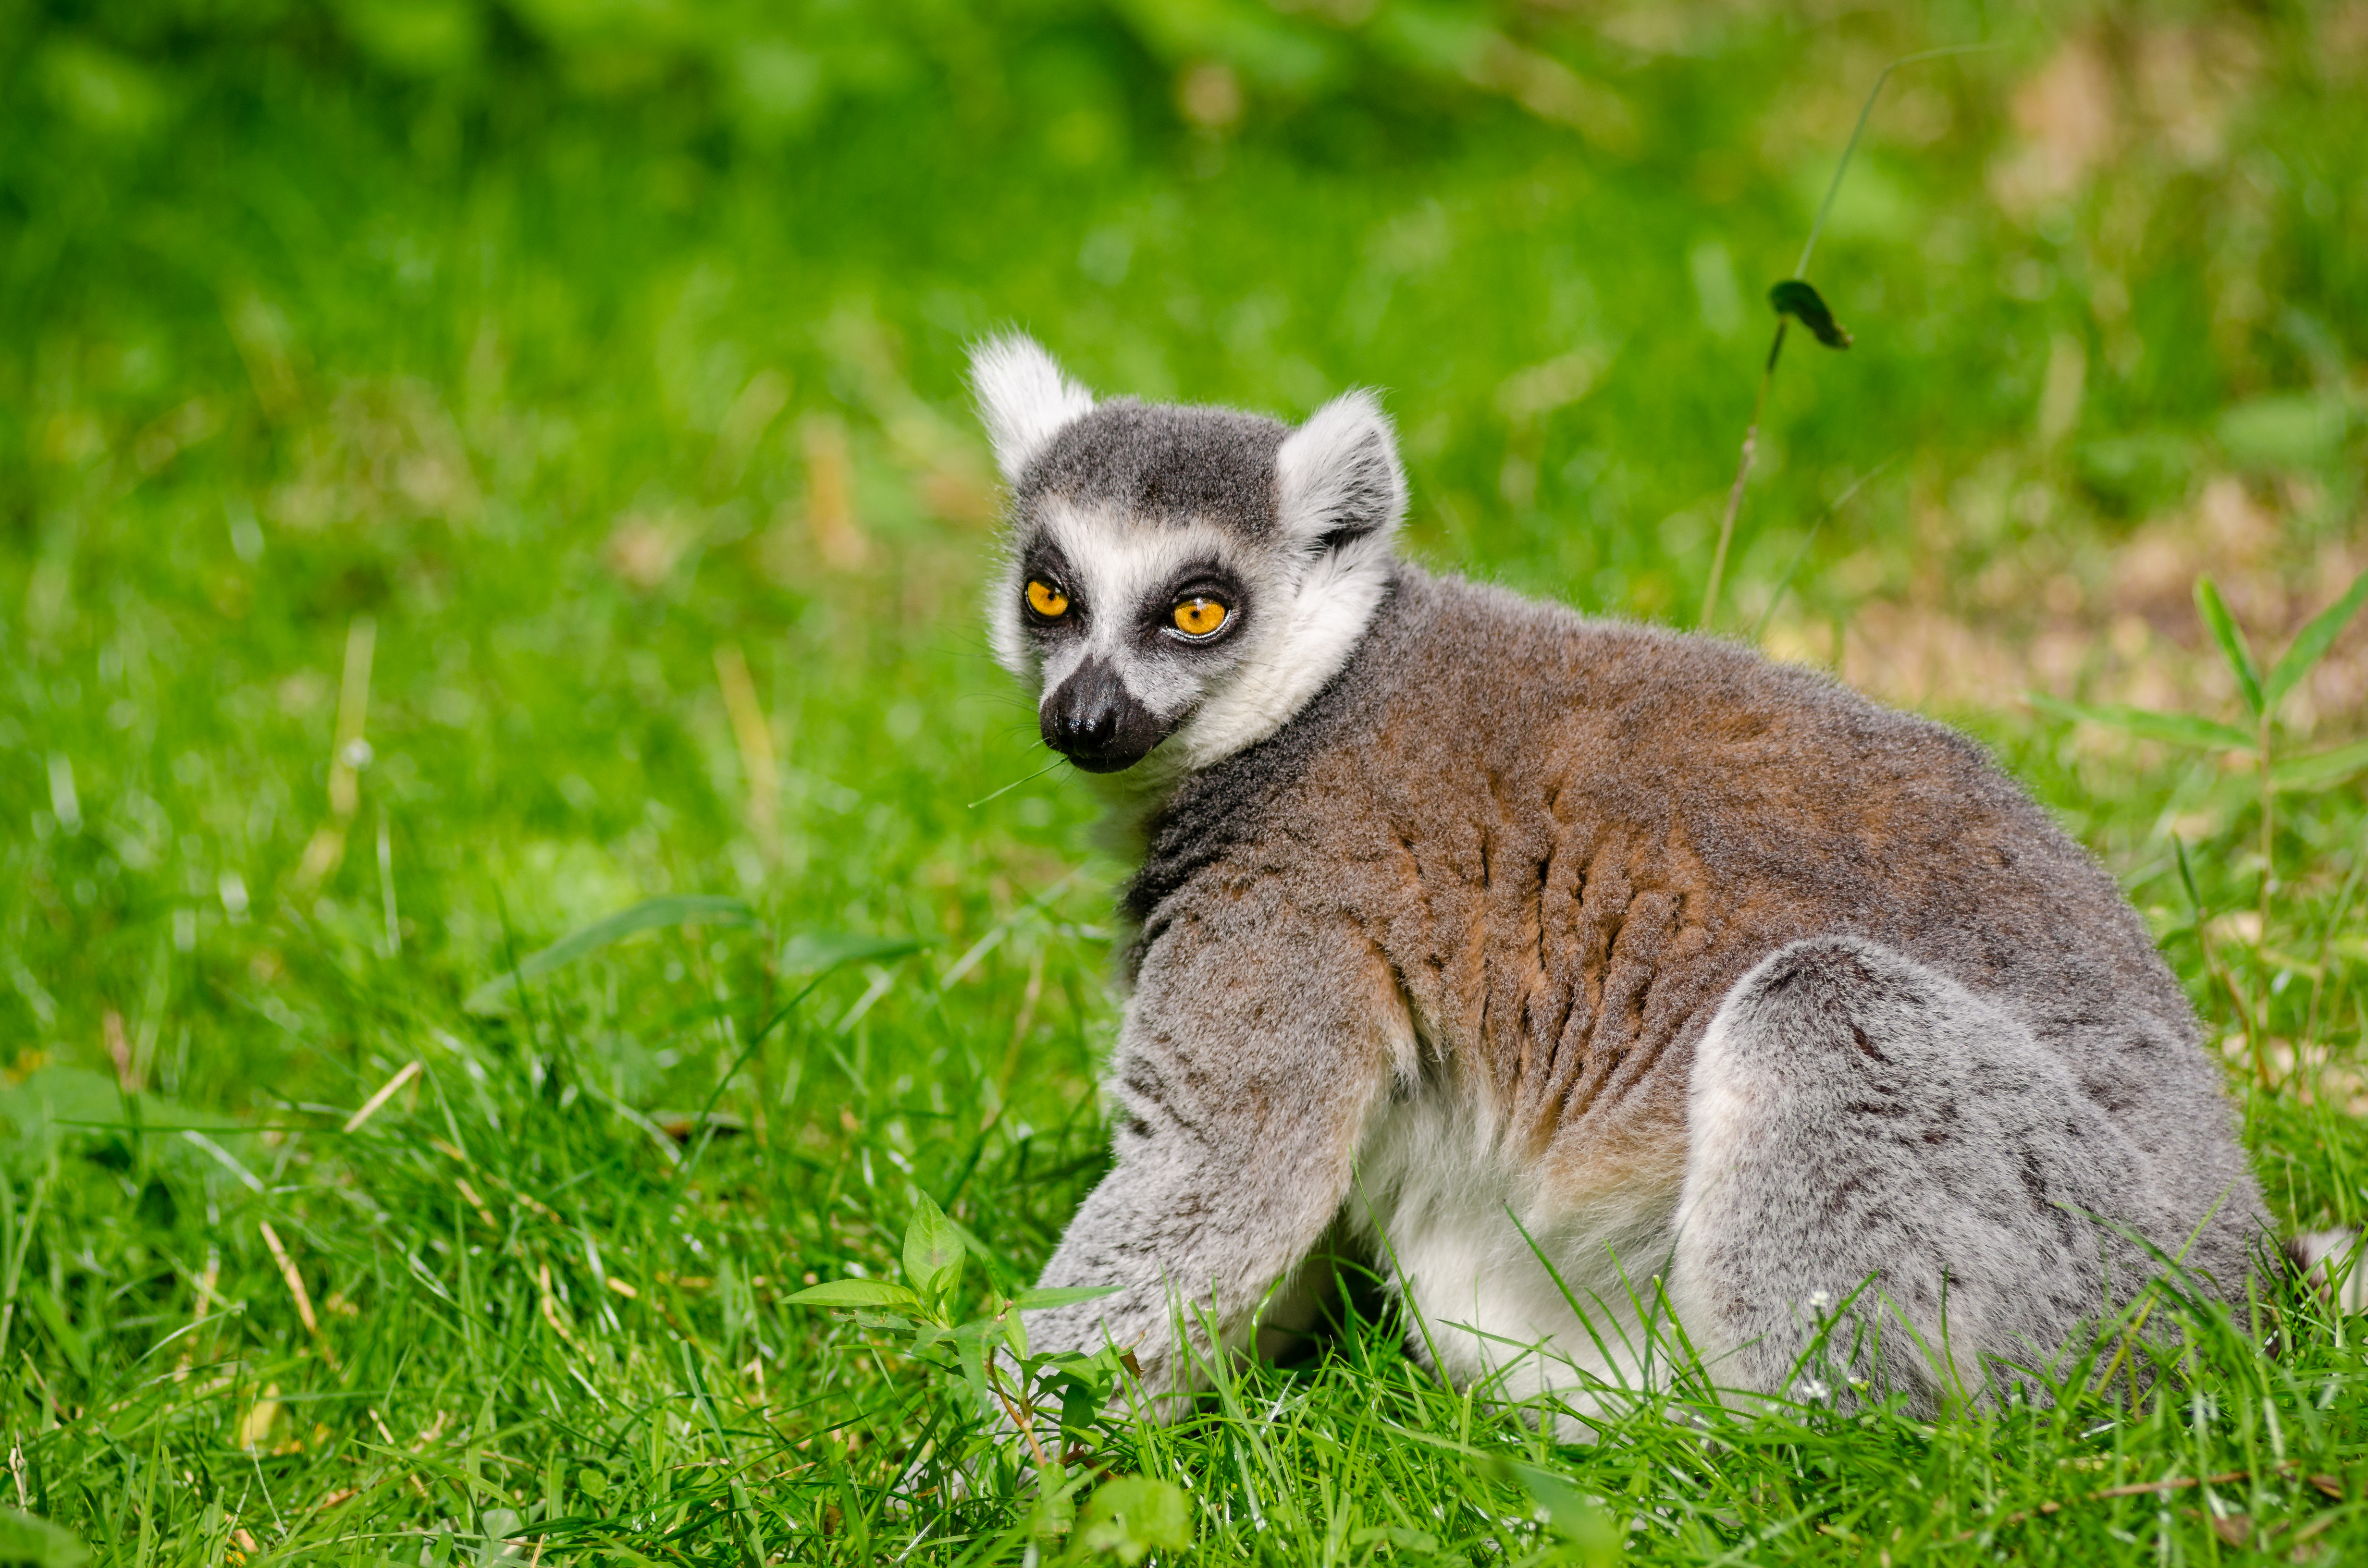
animal, wildlife, zoo, mammal, fauna, primate, madagascar, vertebrate, lemur